1927 Chicago mayoral election

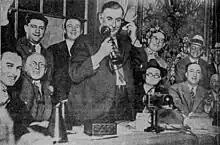
Black and white photo. William Hale Thompson stands before a desk, surrounded by others, while using a telephone of the candlestick telephone-design, with the mouthpiece held to the right-side of his face by his right hand and the earpiece held to his left ear by his left hand

In addition to Lundin, Robertson was supported by the incumbent 43rd ward alderman Arthur F. Albert, whose opponent Titus Haffa endorsed Thompson. Henry F. Batterman, Lundin's 41st ward committeeman, supported Robertson before crossing over to Thompson. Despite Thompson's popularity with African American voters, there were Edward Herbert Wright-aligned Black Republicans who publicly backed Robertson.